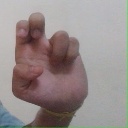
अक्षर: अ